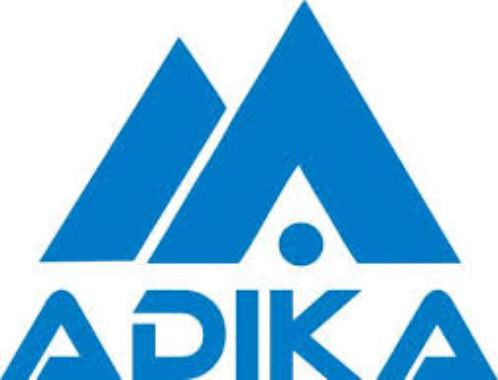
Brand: adika
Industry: Leisure